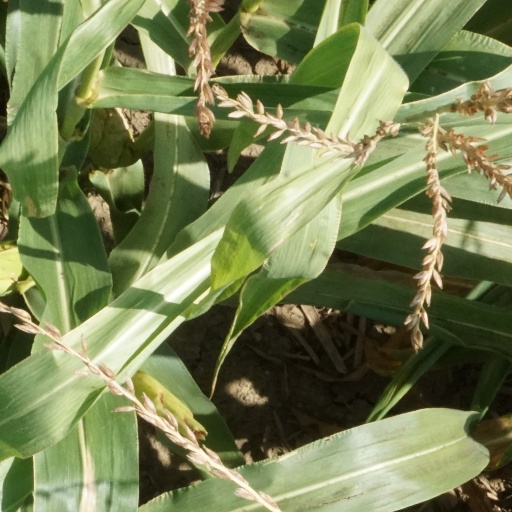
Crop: maize; corn